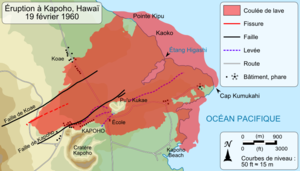
Carte de la coulée de lave le 19 février 1960 lors de l'éruption du Kīlauea en 1960, Hawaï, États-Unis
L'éruption du Kīlauea en 1960 est une éruption volcanique qui s'est déroulée du 13 janvier au 19 février 1960 sur le Kīlauea, le volcan le plus actif d'Hawaï, aux États-Unis. Elle fait suite à l'éruption de fin 1959 survenue dans le Kīlauea Iki, à proximité du sommet du volcan. Des fissures s'ouvrent à l'extrémité orientale de l'île d'Hawaï, juste à côté de la localité de Kapoho. Des fontaines de lave en jaillissent et forment une coulée qui progresse dans l'océan Pacifique. La lave menaçant les habitations, plusieurs digues de fortune sont successivement érigées mais elles sont rapidement débordées et Kapoho est finalement détruite. Au sommet du volcan, des séismes frappent les abords de la caldeira et trois effondrements affectent le fond du cratère du Halemaʻumaʻu avec une apparition de la lave, reliquat d'une précédente éruption. Après une éruption d'une durée d'un peu plus d'un mois qui est la troisième plus puissante du Kīlauea au XXᵉ siècle, la lave a recouvert plus de 10 km² de superficie, dont 2 km² gagnés sur la mer, et a avancé le cap Kumukahi, le point le plus oriental de l'île d'Hawaï, un peu plus vers l'est.